Hunstad Church

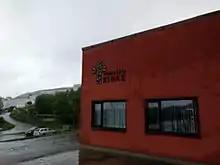
View of the church

Hunstad Church is a parish church of the Church of Norway in Bodø Municipality in Nordland county, Norway. It is located in the town of Bodø. It is the church for the Innstranden parish which is part of the Bodø domprosti (deanery) in the Diocese of Sør-Hålogaland. The white, concrete church was built in a rectangular style in 2013 by the architect Johnny Kristensen from the company "U2 Arkitekter". The church seats about 400 people.